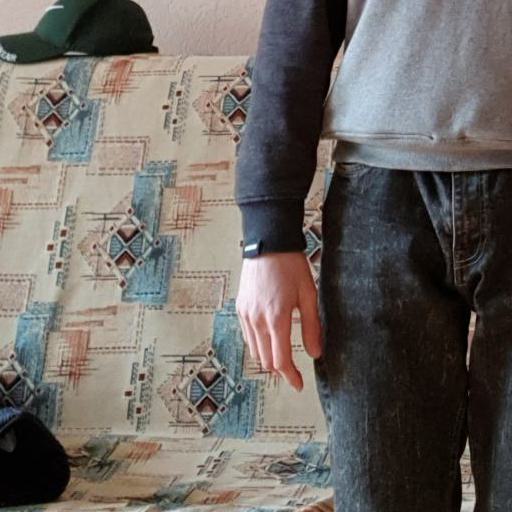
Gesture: no_gesture